Mats Björke

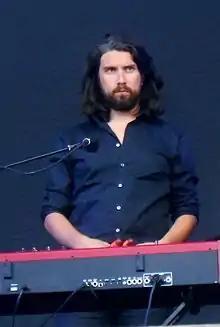
Mats Björke (Mando Diao)

Mats Anders Björke (born 10 June 1982) is a Swedish musician (keyboard) and producer. From 2004 to 2014, he was a member of the Swedish band Mando Diao.